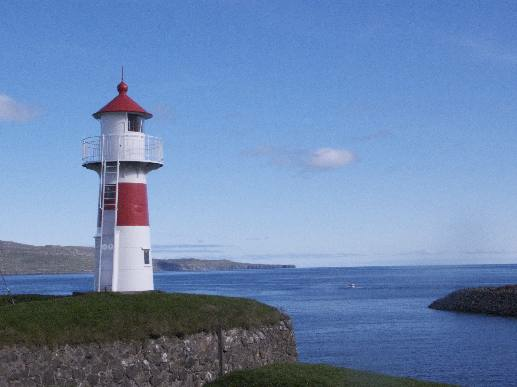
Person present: No